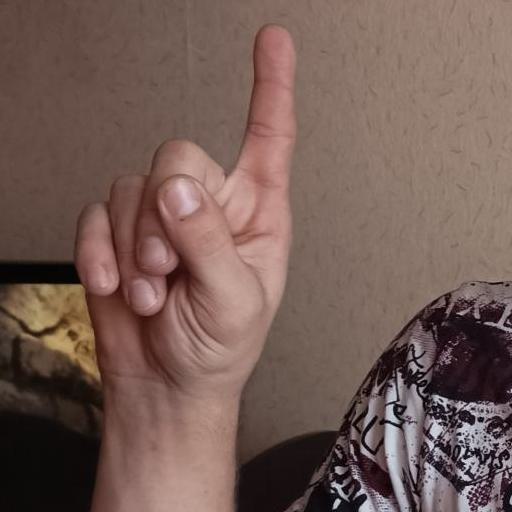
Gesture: one